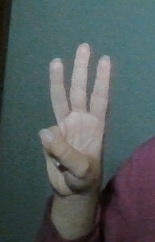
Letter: thaa